Greyfriars Kirk

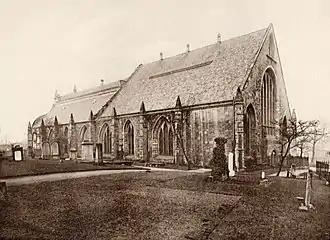
The exterior of Greyfriars as restored by David Cousin after the fire of 1845. Note the contrast in the shape of the roof between Old Greyfriars (right) and New Greyfriars (left).

During the restoration of Old Greyfriars under David Cousin, painted glass was installed at the request of the minister, Robert Lee: this was the first coloured glass to be installed in a building of the Church of Scotland since the Reformation. After the church reopened in 1857, Lee embarked upon what became known as "the Greyfriars Revolution": he introduced a service book of his own devising and pioneered the practices of standing for praise, kneeling for worship, and saying prepared prayers. These practices were innovative in Scottish Presbyterianism and Lee temporarily desisted under pressure from the General Assembly of the Church of Scotland. Later, he resumed the practice of prepared prayers and installed a harmonium in 1863 and an organ in 1865. Lee died in 1868 before further action could be taken against him. Lee proved highly influential in the development of Presbyterian liturgy: pipe organs, stained glass, prepared prayers, and standing for praise would all become common in the Church of Scotland during the decades after Lee's death.